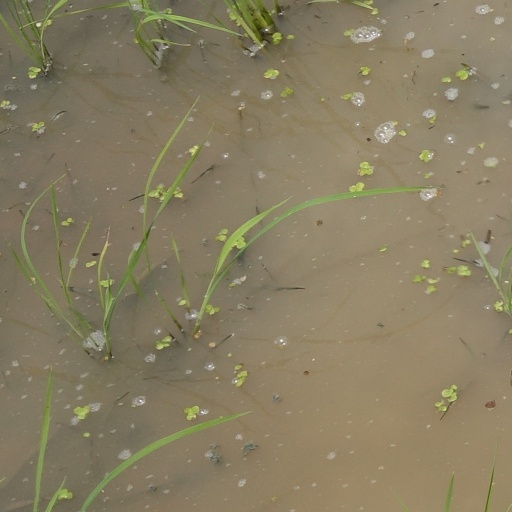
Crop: rice